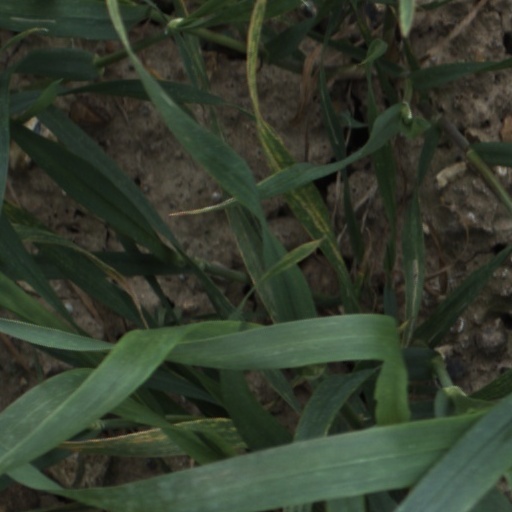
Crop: wheat